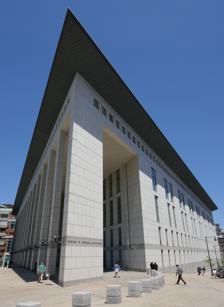
Building: Edward W. Brooke Courthouse
Country: United States of America
Year built: 1998
Courthouse in Boston, Massachusetts, United States The Edward W. Brooke Courthouse The Edward W. Brooke Courthouse is a city courthouse in Boston, Massachusetts . The courthouse, part of the Boston Government Service Center , was built in 1998. It holds the Central Division of the Boston Municipal Court , as well as the court's administrative offices. The building was designed by Kallmann McKinnell & Wood and is named after Edward W. Brooke . The first departments moved into the space in January 1999. They were to include: the Suffolk Registry of Deeds, the Land Court, the Probate and Family Court, the Housing Court, and the Juvenile Court. See also List of courthouses in Boston References